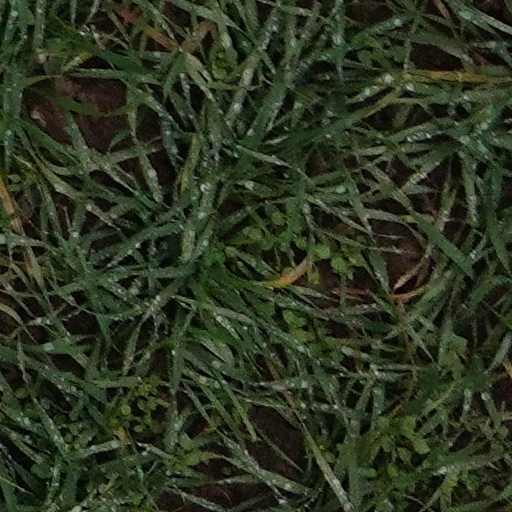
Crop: wheat